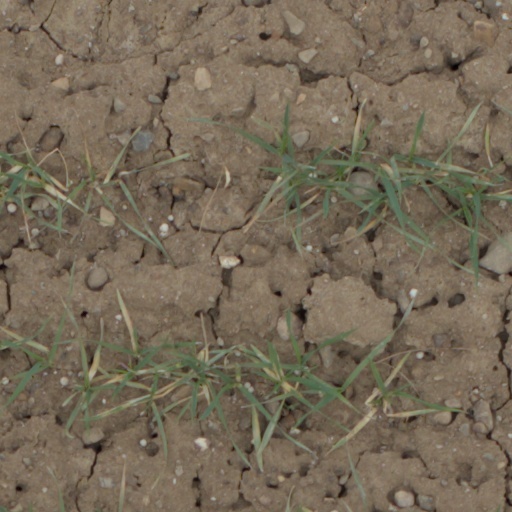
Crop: wheat